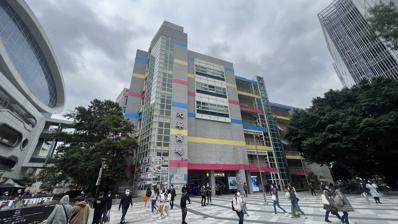
Building: Guang Hua Digital Plaza
Country: Taiwan
Year built: 1973
Shopping mall in Taipei, Taiwan Guang Hua Digital Plaza 光華數位新天地 Location Zhongzheng , Taipei , Taiwan Coordinates 25°02′42.96″N 121°31′55.92″E / 25.0452667°N 121.5322000°E / 25.0452667; 121.5322000 Opening date April 1973 (as Guang Hua Market) July 2008 (as Guang Hua Digital Plaza) No. of floors 6 Guang Hua Digital Plaza Traditional Chinese 光華數位新天地 or 光華商場 Simplified Chinese 光华数位新天地 or 光华商场 Transcriptions Standard Mandarin Hanyu Pinyin Guānghuá Shùwèi Xīntiāndì or Guānghuá Shāngchǎng Southern Min Hokkien POJ Kong-hôa sò͘-ūi sin thiⁿ-tē Kong-hôa siong-tiûⁿ The Guang Hua Digital Plaza ( Chinese : 光華數位新天地 or 光華商場 ) is a six-story, indoor technological and electronics market located in Taipei , Taiwan . It is located at the intersection of the Zhongzheng and Da'an Districts. History Guang Hua Market was established by the Taipei City Government in April 1973 as a retailer market, using the space beneath the old Guanghua Bridge. Originally, the market specialized in old books, giving it the nickname "old books street" ( 舊書街 ). Within a decade, however, electronics retailers gained presence in the market and surrounding streets. Due to underground railroad construction in 1992, Guang Hua Market was moved to an underground location at the corner of Bade Road and Xinsheng South Road . By this time, the area became known for electronics, with many new stores opening, and the establishment of other electronic markets such as the International Electronics Market ( 國際電子廣場 ), Contemporary Life Market ( 現代生活廣場 ), and Sanpu Market ( 三普廣場 ). In 2006 due to the demolition of the Guanghua Bridge, Guang Hua Market was moved to a temporary location at the corner of Jinshan North Road and Civic Boulevard . The temporary building consisted of five warehouse-like halls, providing a total of 196 retail stores. Not soon after market moved into its temporary location, construction began on the current six-story Guang Hua Digital Plaza building, which has been its current location since July 2008. Guang Hua Market was located in this temporary building until July 2008. In 2024, tech YouTuber Linus Sebastian of the Linus Media Group posted a YouTube video to the Linus Tech Tips channel documenting his visit to Guang Hua Digital Plaza, where he had a PC setup worth NT$ 170,000 built. In the video, Sebastian also praised the price given the quality of the build and its careful packaging and donated it to a passerby student outside of the plaza. As of July 2024, the video has garnered over 5.2 million views and was featured on FTV News . Overview The Guang Hua Digital Plaza building today consists of six stories above ground and one story below ground. The first story above ground is an exhibition space for electronic products. The second and third stories are the new locations for the 196 vendors of the original Guang Hua Market. The fourth and fifth stories are the new locations for the vendors of Xining Guozhai Electronics Market. The sixth floor is reserved for repair shops, education classes, and offices. The basement floor is parking. The market attracts tens of thousands of visitors each day. It is located on the corner of Xinsheng North Road ( 新生北路 ) and Civic Boulevard ( 市民大道 ) and is accessible from the Guanghua Bazaar bus stop and the MRT Zhongxiao Xinsheng Station . The surrounding area and streets are also full of shops selling electronics. Large companies, including Microsoft and Intel , regularly unveil products at Guang Hua Digital Plaza. Nearby development In 2010, the Taipei municipal government sought bids to build a new mall on the parking lots around Guang Hua Plaza. The city announced that the building should be located at the intersection of Civic Boulevard and Jinshan South Road, have a total of 21 floors (15 aboveground, six below); and occupy a total floor space of 2678 ping , or 8,850 square metres (95,300 sq ft). The park will also include hotel rooms, offices, and restaurants. On April 27, 2010, the build-operate-transfer (BOT) project was awarded to the Hon Hai Group , beating out four other bidders. The new building opened in May 2015 as Syntrend Creative Park , featuring a technology exhibition center, digital entertainment zone, and business cultivation center. References